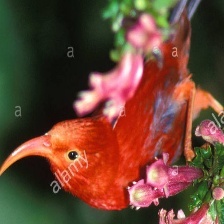
Species: IWI
Scientific name:  VESTIARIA COCCINEA.